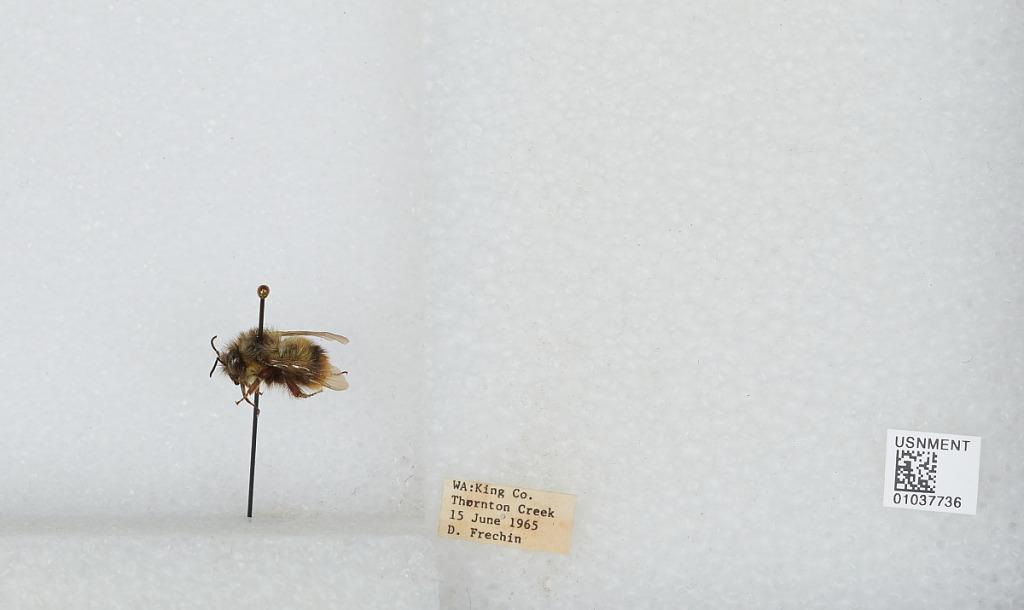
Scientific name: Bombus (Pyrobombus) mixtus Cresson
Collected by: D. Frechin
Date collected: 1965-6-15
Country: United States
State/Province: Washington
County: King
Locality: Thornton Creek
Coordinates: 47.7031, -122.309